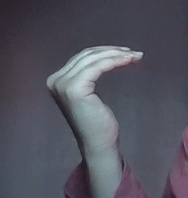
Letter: haa